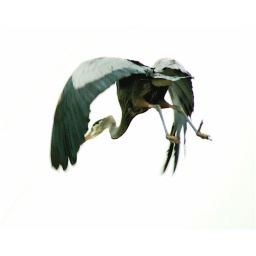
This bird ate the fish in my pond. So I shot him.